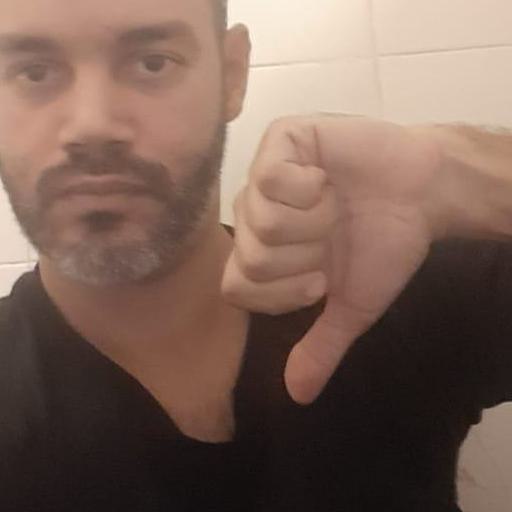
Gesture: dislike